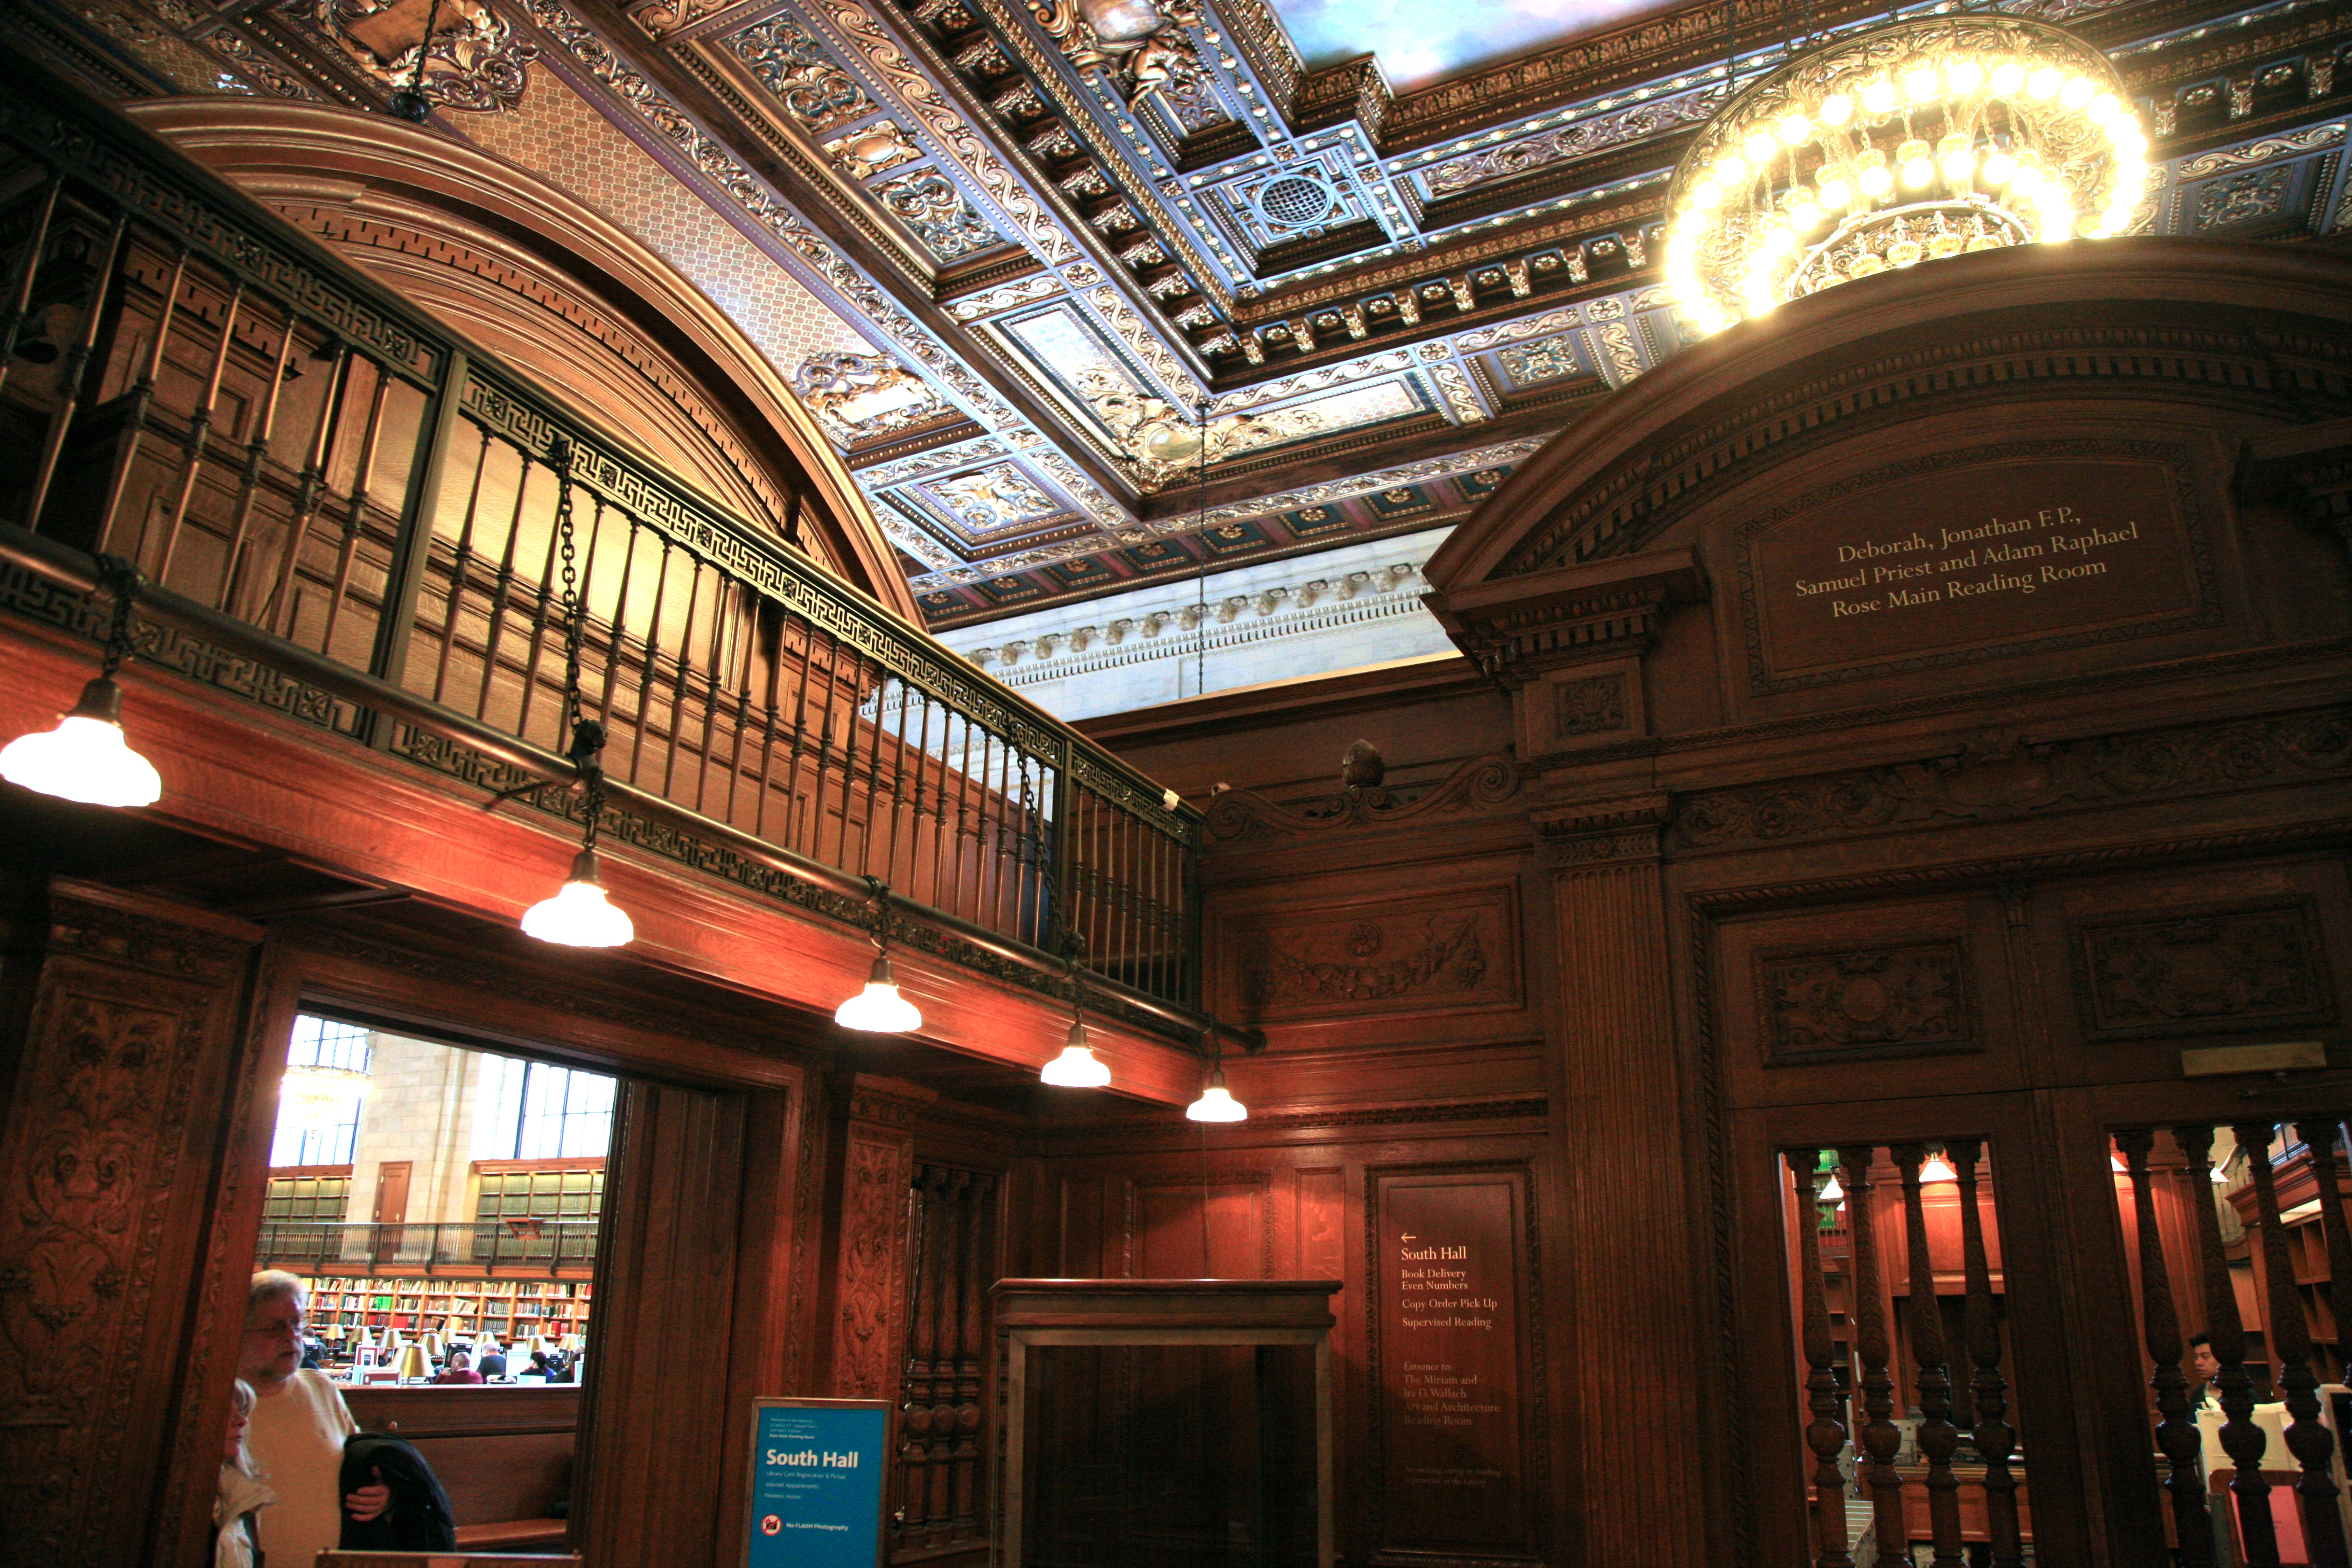
architecture, building, nyc, interior design, newyork, library, newyorkcity, ny, midtownmanhattan, fifthavenue, nypl, newyorkpubliclibrary, mainbranch, bibliotheque